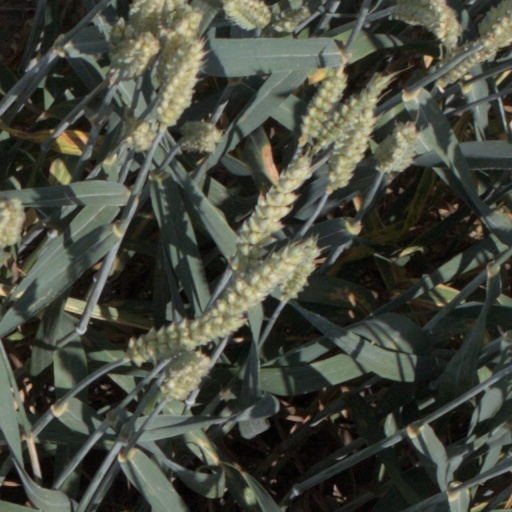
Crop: wheat